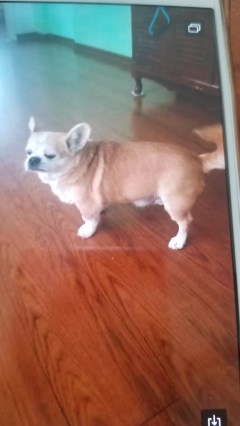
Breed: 420-n000124-Chihuahua